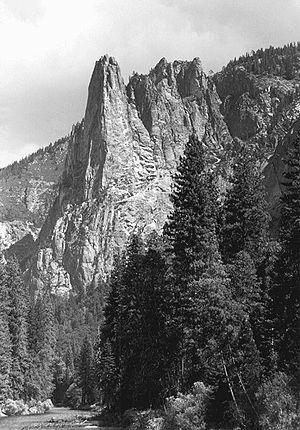
John Salathé, né le 14 juin 1899 à Niederschöntal près de Bâle en Suisse et mort le 31 août 1992 ou 1993 en Californie, est un grimpeur américain. Forgeron de métier, il se mit tardivement à l'escalade, à la suite d'une crise mystique. Inventant et forgeant lui-même les pitons nécessaires, il fut, à la fin des années 1940, l'un des pionniers des Big walls américains, ces parois verticales de plusieurs centaines de mètres, nécessitant plusieurs jours d'ascension et l'usage intensif de l'escalade artificielle. Il participa notamment aux premières ascensions de Lost Arrow Spire et de la face nord de Sentinel Rock, dans la vallée de Yosemite. « Il [devint], l'âge aidant, excentrique et paranoïaque, glissant petit à petit dans un monde où la religion domina totalement ses pensées », et vagabonda pendant vingt ans dans l'Ouest américain.
Sentinel Rock est un pic granitique de la vallée de Yosemite, en face des chutes de Yosemite, et à 1,1 km du Sentinel Dome. Sa voie d'escalade la plus connue est la Steck-Salathé en face nord, gravie par Allen Steck et John Salathé du 30 juin ou 4 juillet 1950, et célèbre pour ses fissures et cheminées. Pour Steve Roper : « Tout montagnard a des voies favorites où il revient invariablement. Il peut s'agir d'escalades courtes et faciles qui sont des introductions agréables pour les débutants, ou de classiques faites tous les ans comme préparation en début de saison. Mais rares sont les voies qui attirent les grimpeurs expérimentés pour des ascensions répétées tout au long de leur carrière La longue et difficile face nord de Sentinel Rock au Yosemite est de celles-ci. »